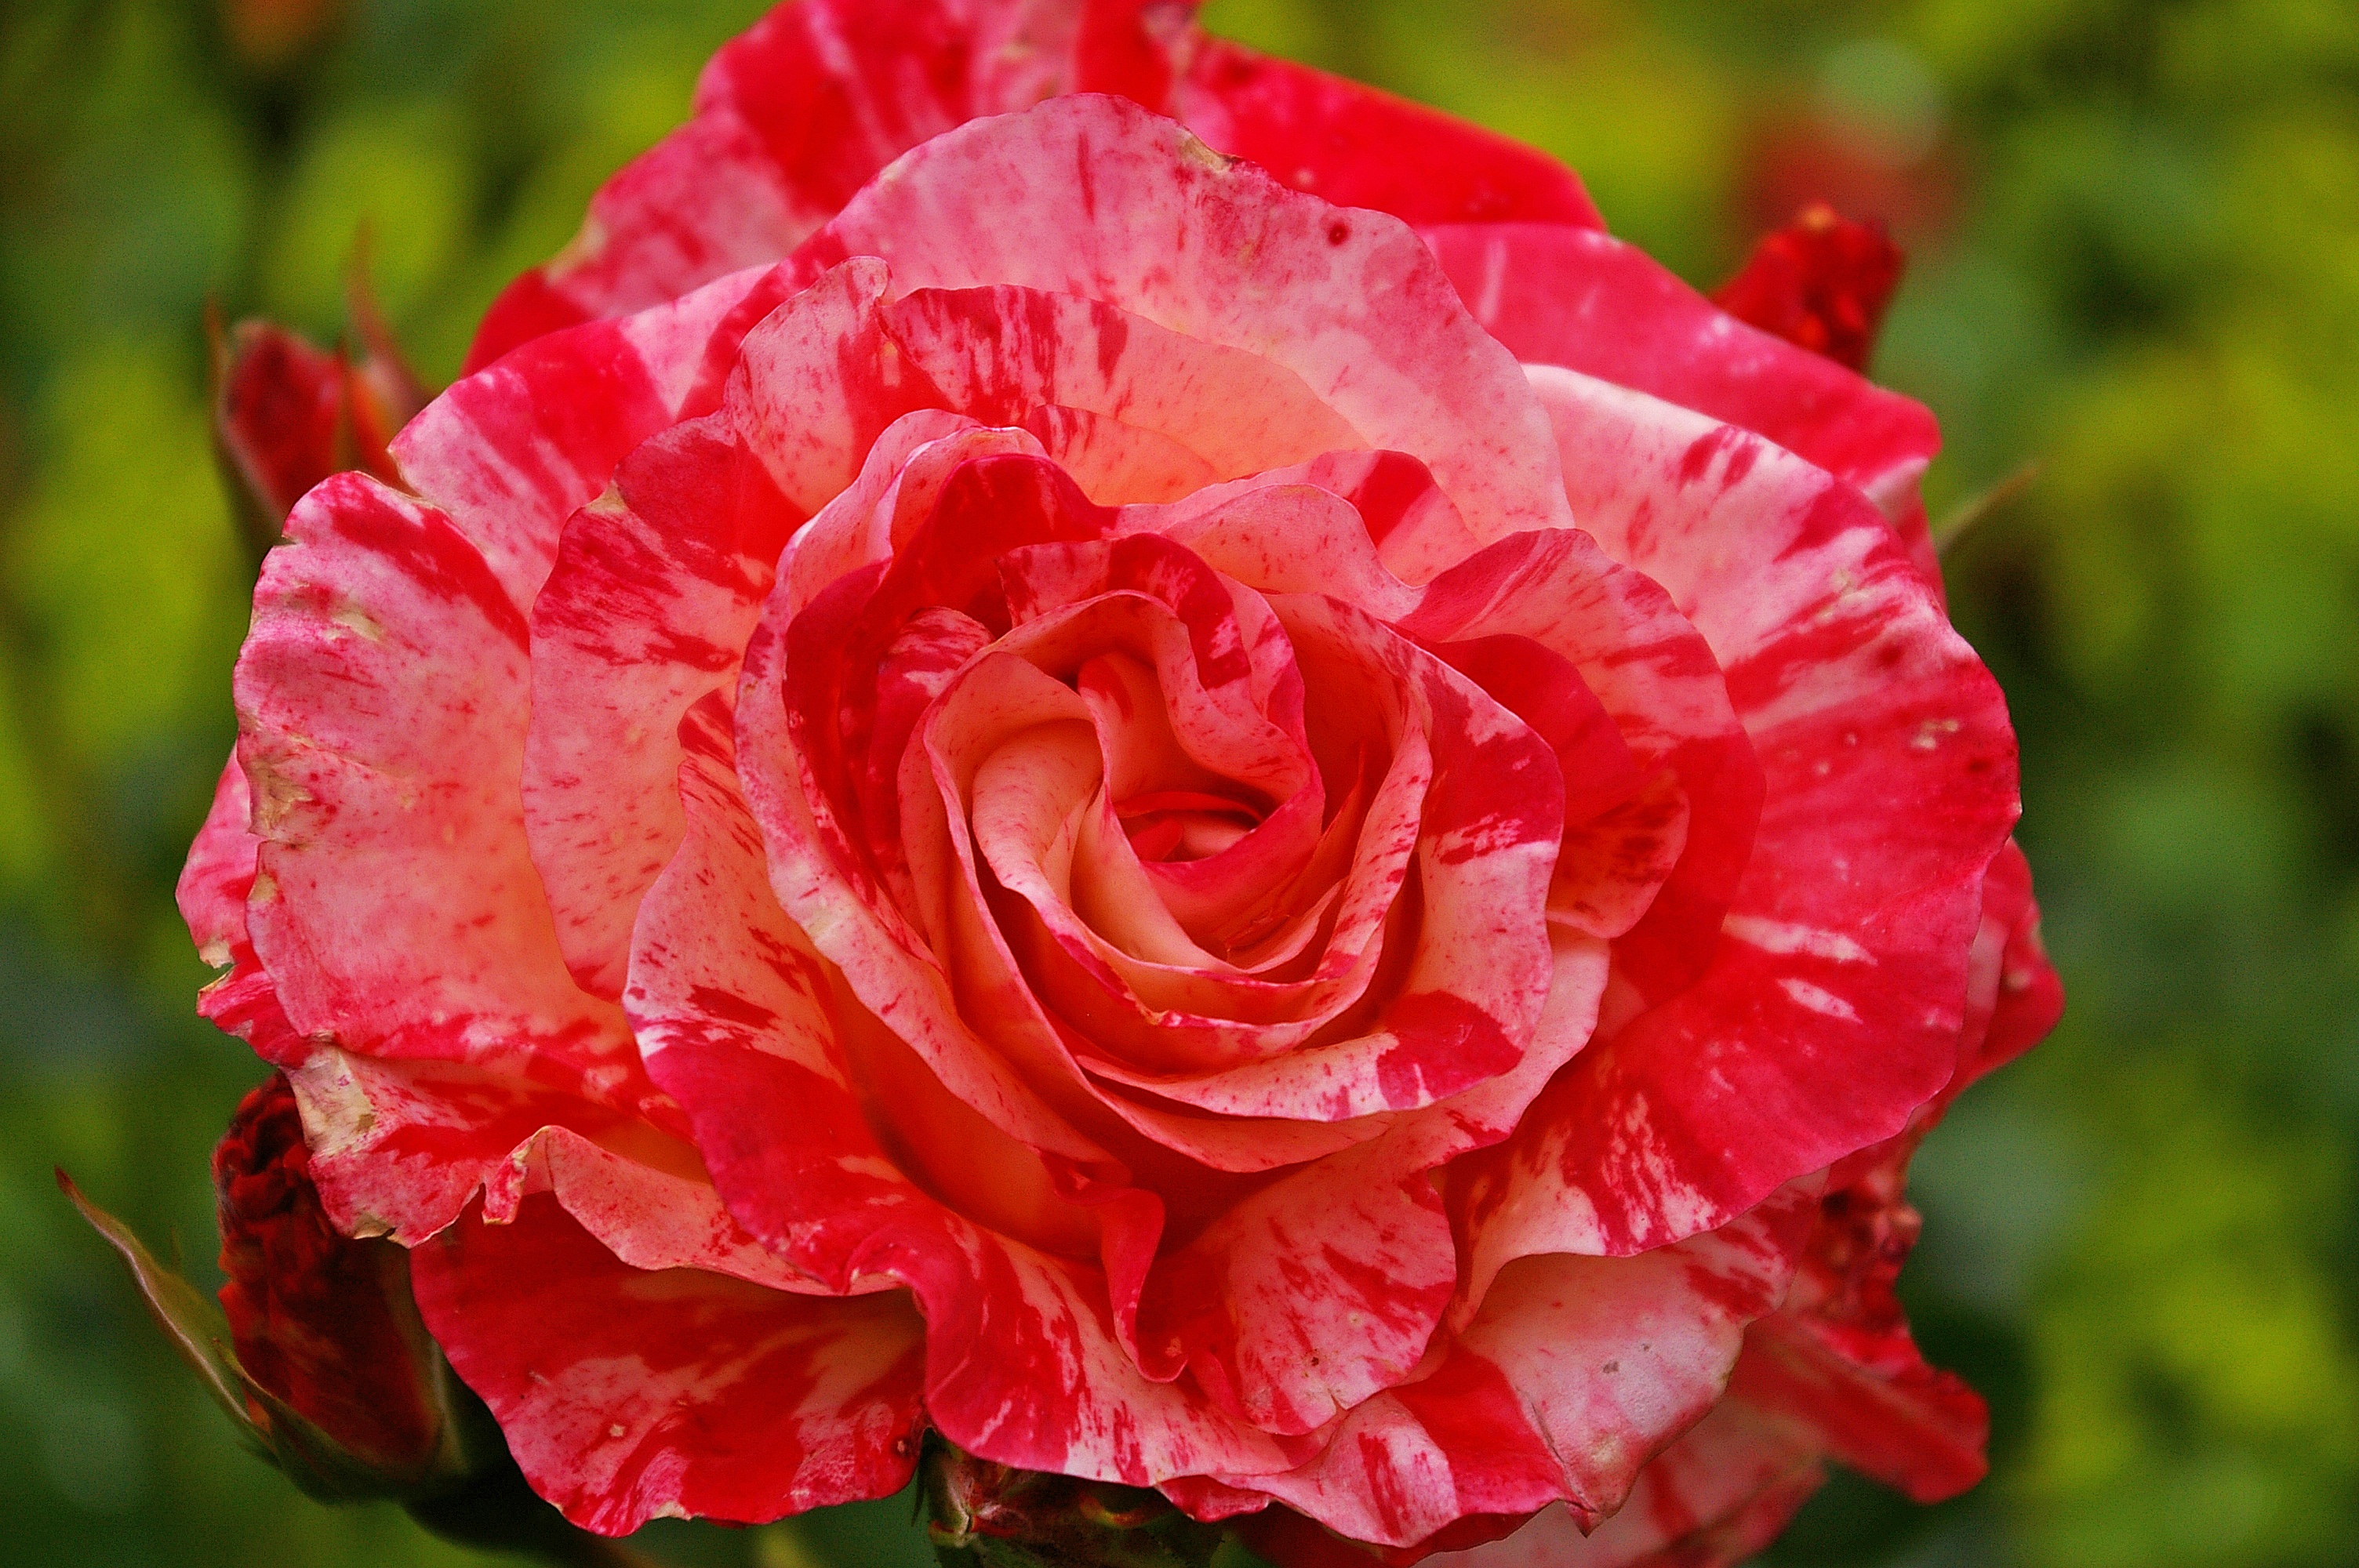
blossom, plant, sweet, flower, petal, bloom, rose, red, garden, pink, flower bed, petals, smell, beauty, beautiful, floribunda, fragrance, rose bloom, macro photography, multi coloured, flowering plant, garden roses, rose family, open rose, garden rose, rose bud, painter rose, land plant, rosa centifolia, rose order